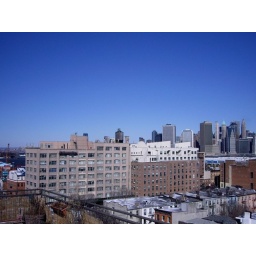
view from the roof of our (martin's) house in brooklyn